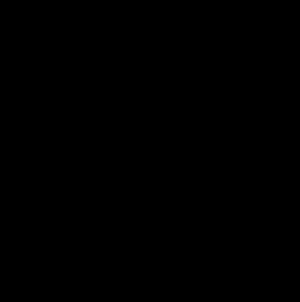
Le torseur statique, ou torseur d'action, est largement utilisé pour modéliser les actions mécaniques lorsqu'on doit résoudre un problème de mécanique tridimensionnelle en utilisant le principe fondamental de la statique. Le torseur statique est également utilisé en résistance des matériaux. On utilisait autrefois le terme de dyname.